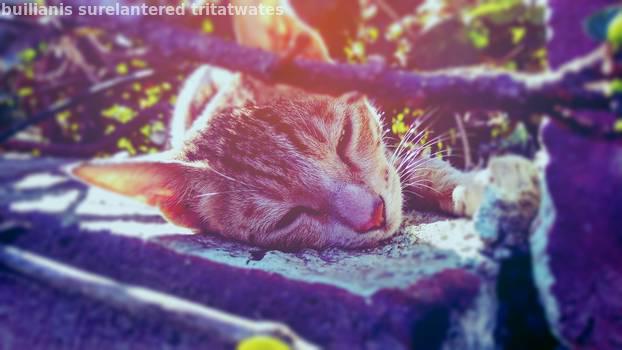
Label: Watermark